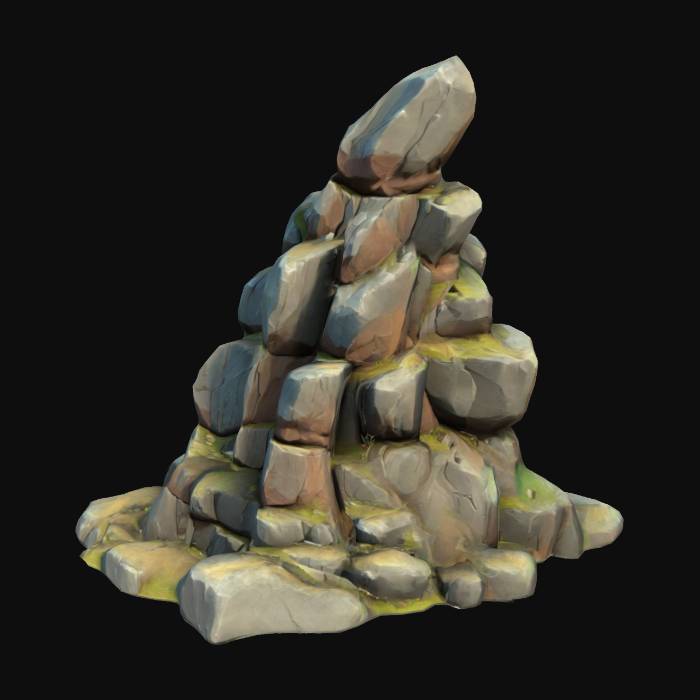
미적 점수 (1~10점): 8